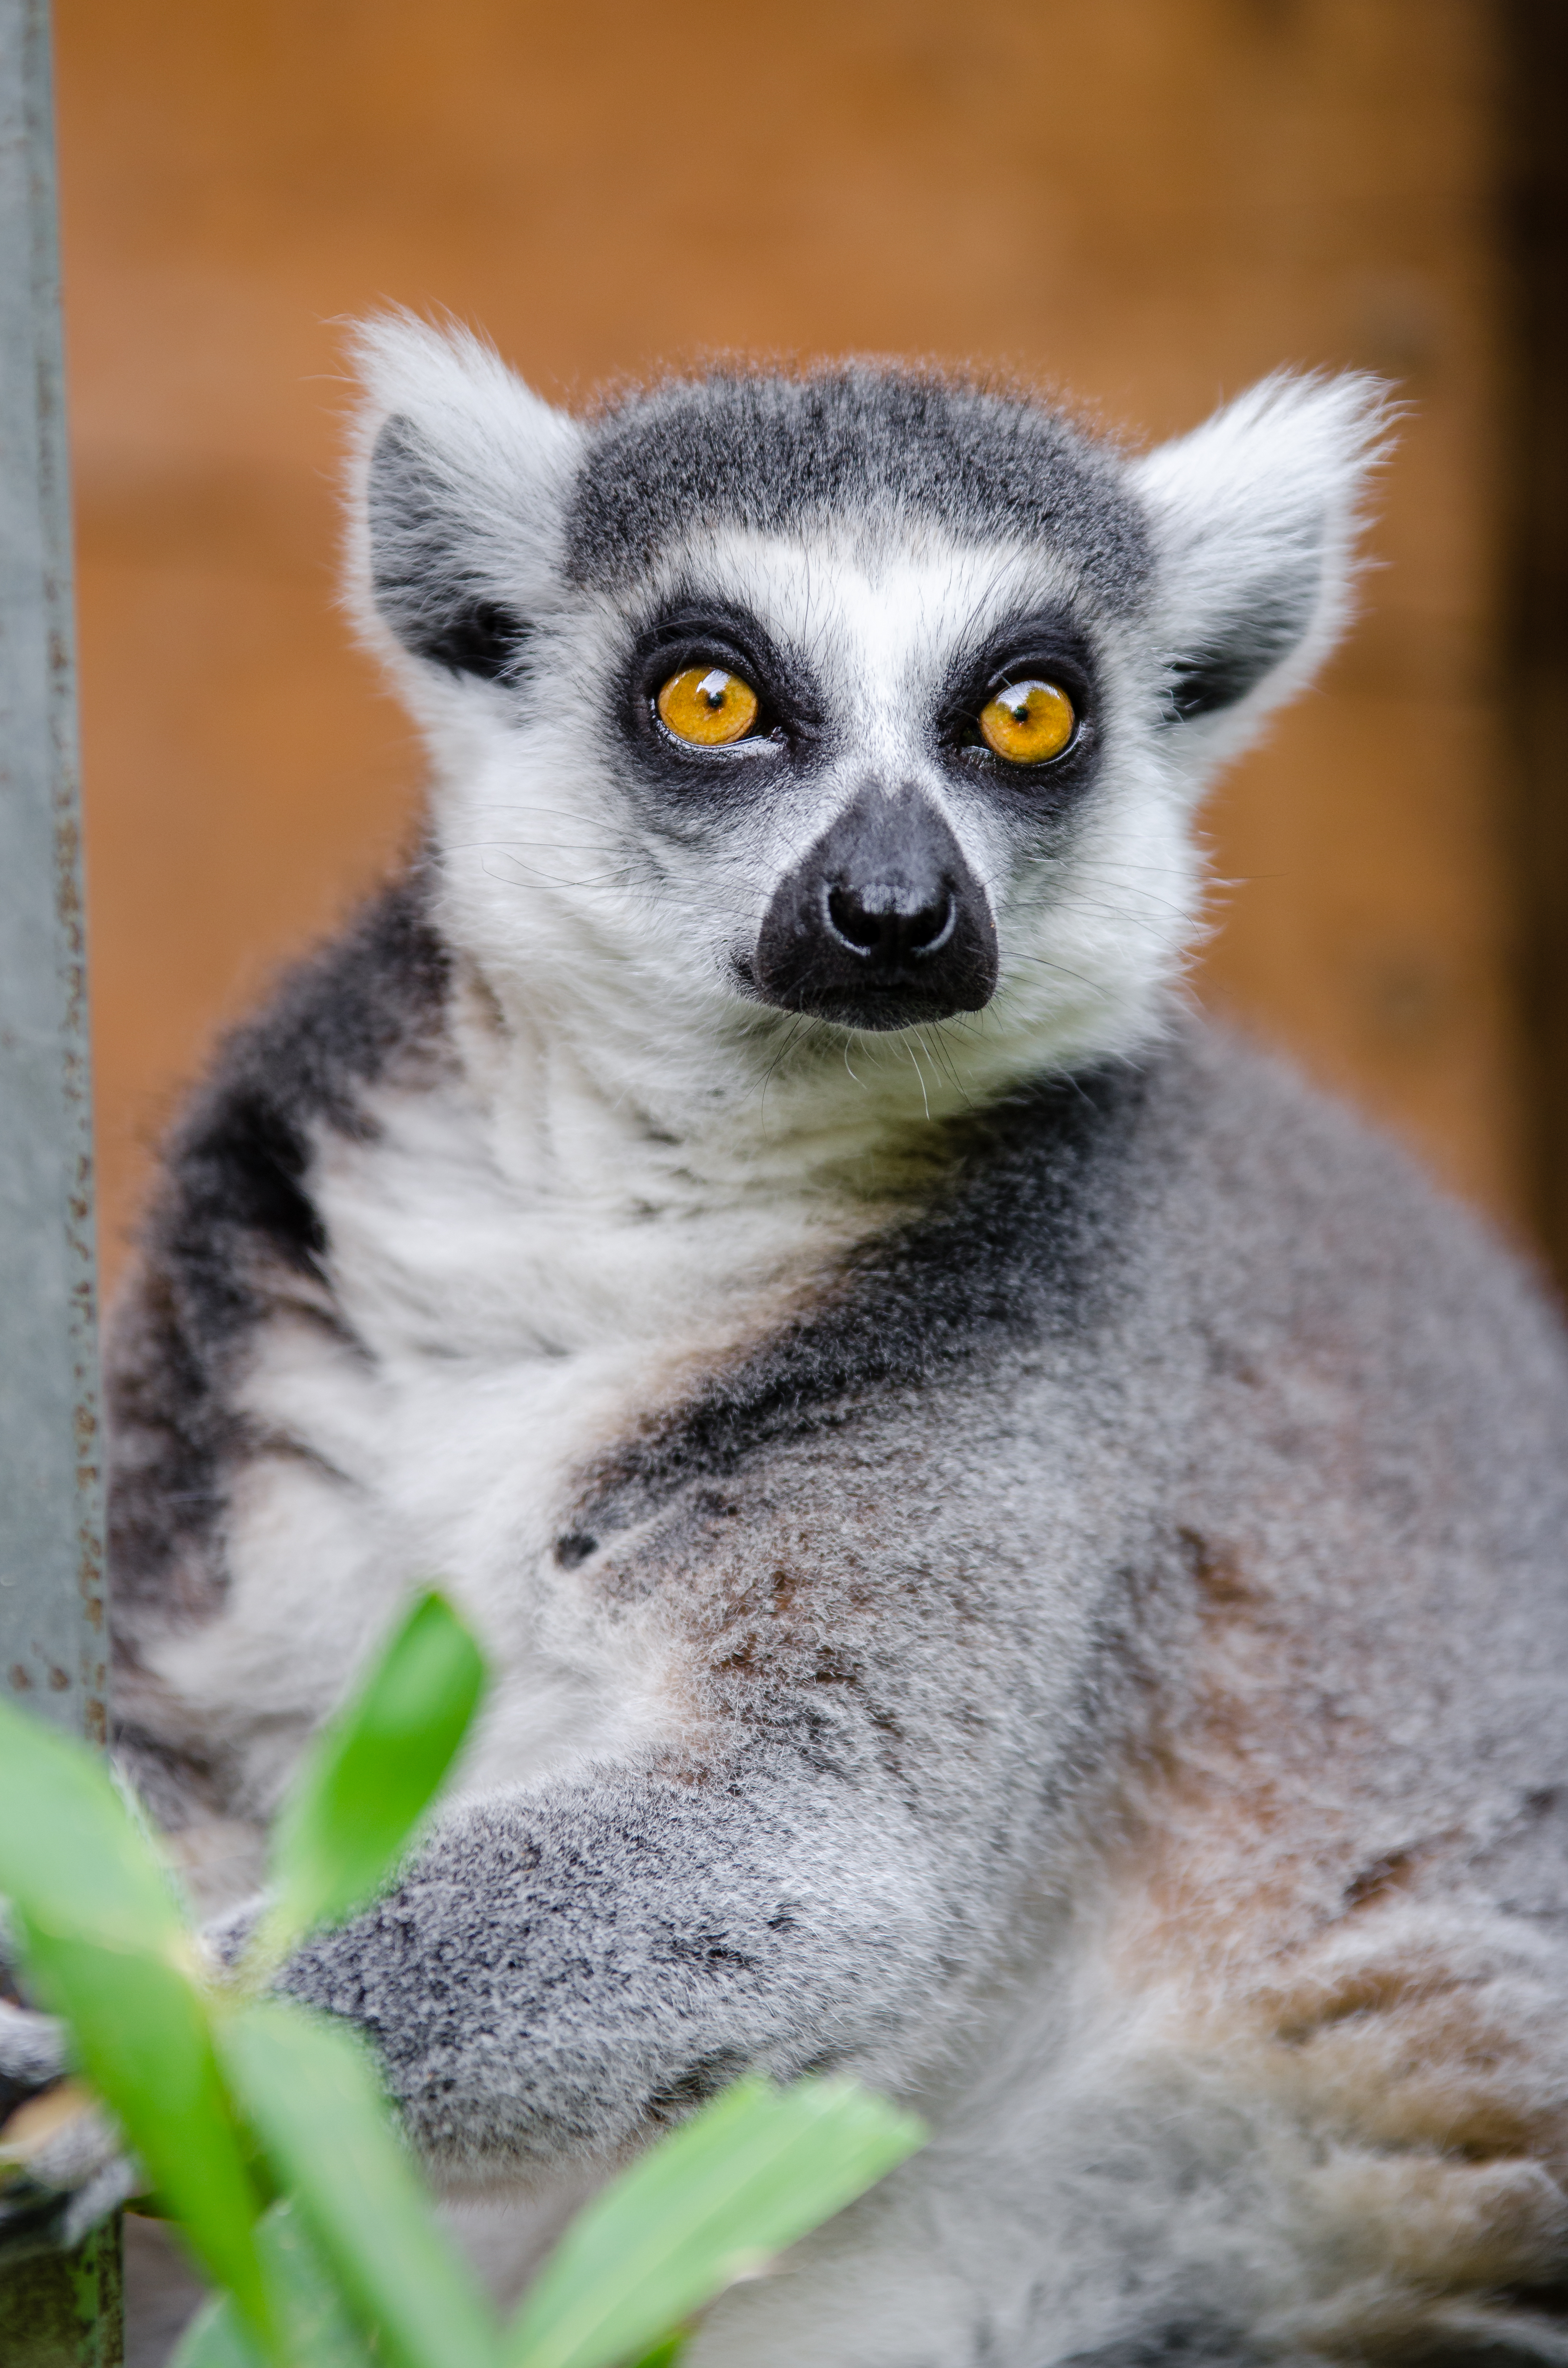
animal, wildlife, zoo, mammal, fauna, primate, close up, madagascar, vertebrate, lemur